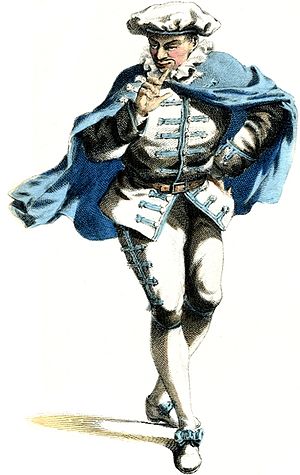
Commedia dell'arte / Figurerne
Commedia dell'arte, har rødder tilbage til atellansk farce, opkaldt efter Atella ved Napoli og populær i Romerriget fra omkring 200 f.Kr. Det var plump lavkomik, opført som maskespil med faste scener, intriger og karakterer.